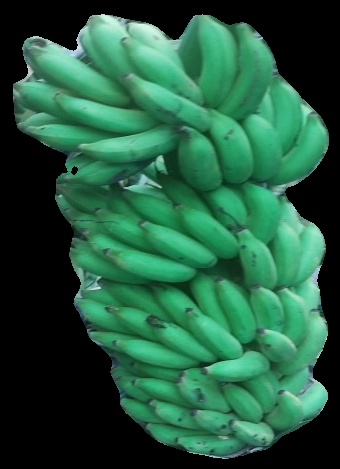
Variety: elakki-bale
Grade: grade1